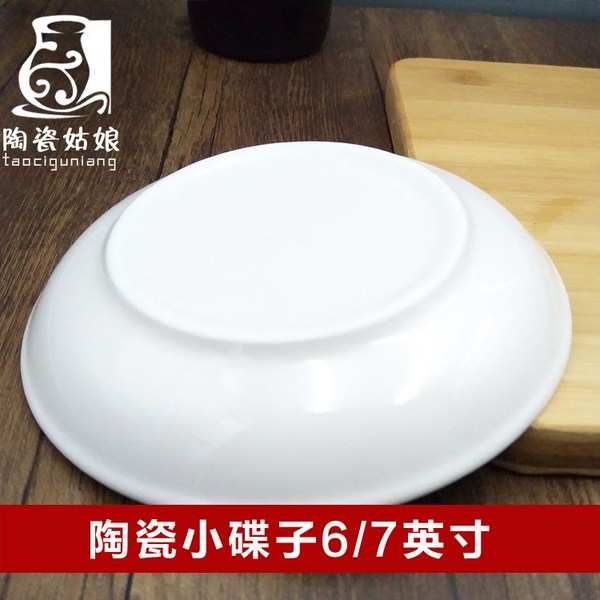
Label: trash